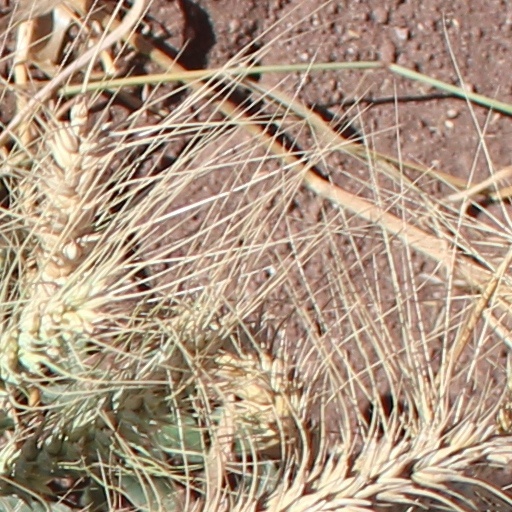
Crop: wheat